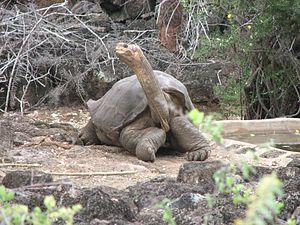
Chelonoidis abingdonii est une espèce de tortue de la famille des Testudinidae endémique de l'île Pinta, dans les îles Galápagos. Le 24 juin 2012, son unique représentant connu à cette date, un mâle surnommé Solitario George, meurt sans laisser de descendance. En novembre 2012, la direction du parc des Galapagos affirme avoir retrouvé plusieurs spécimens vivant en liberté sur les flancs du volcan Wolf, dans l'île Isabela.